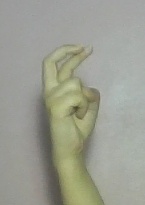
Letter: zay